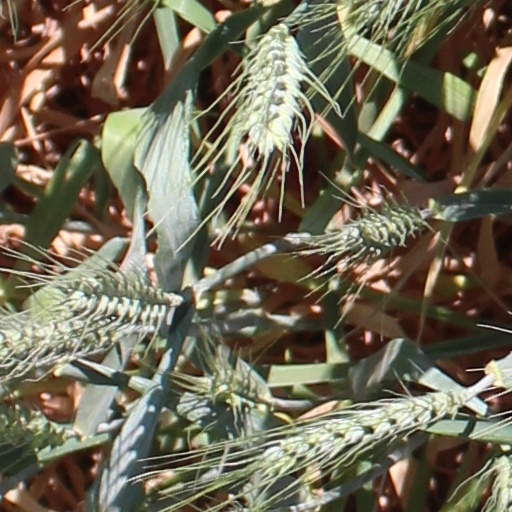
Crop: wheat